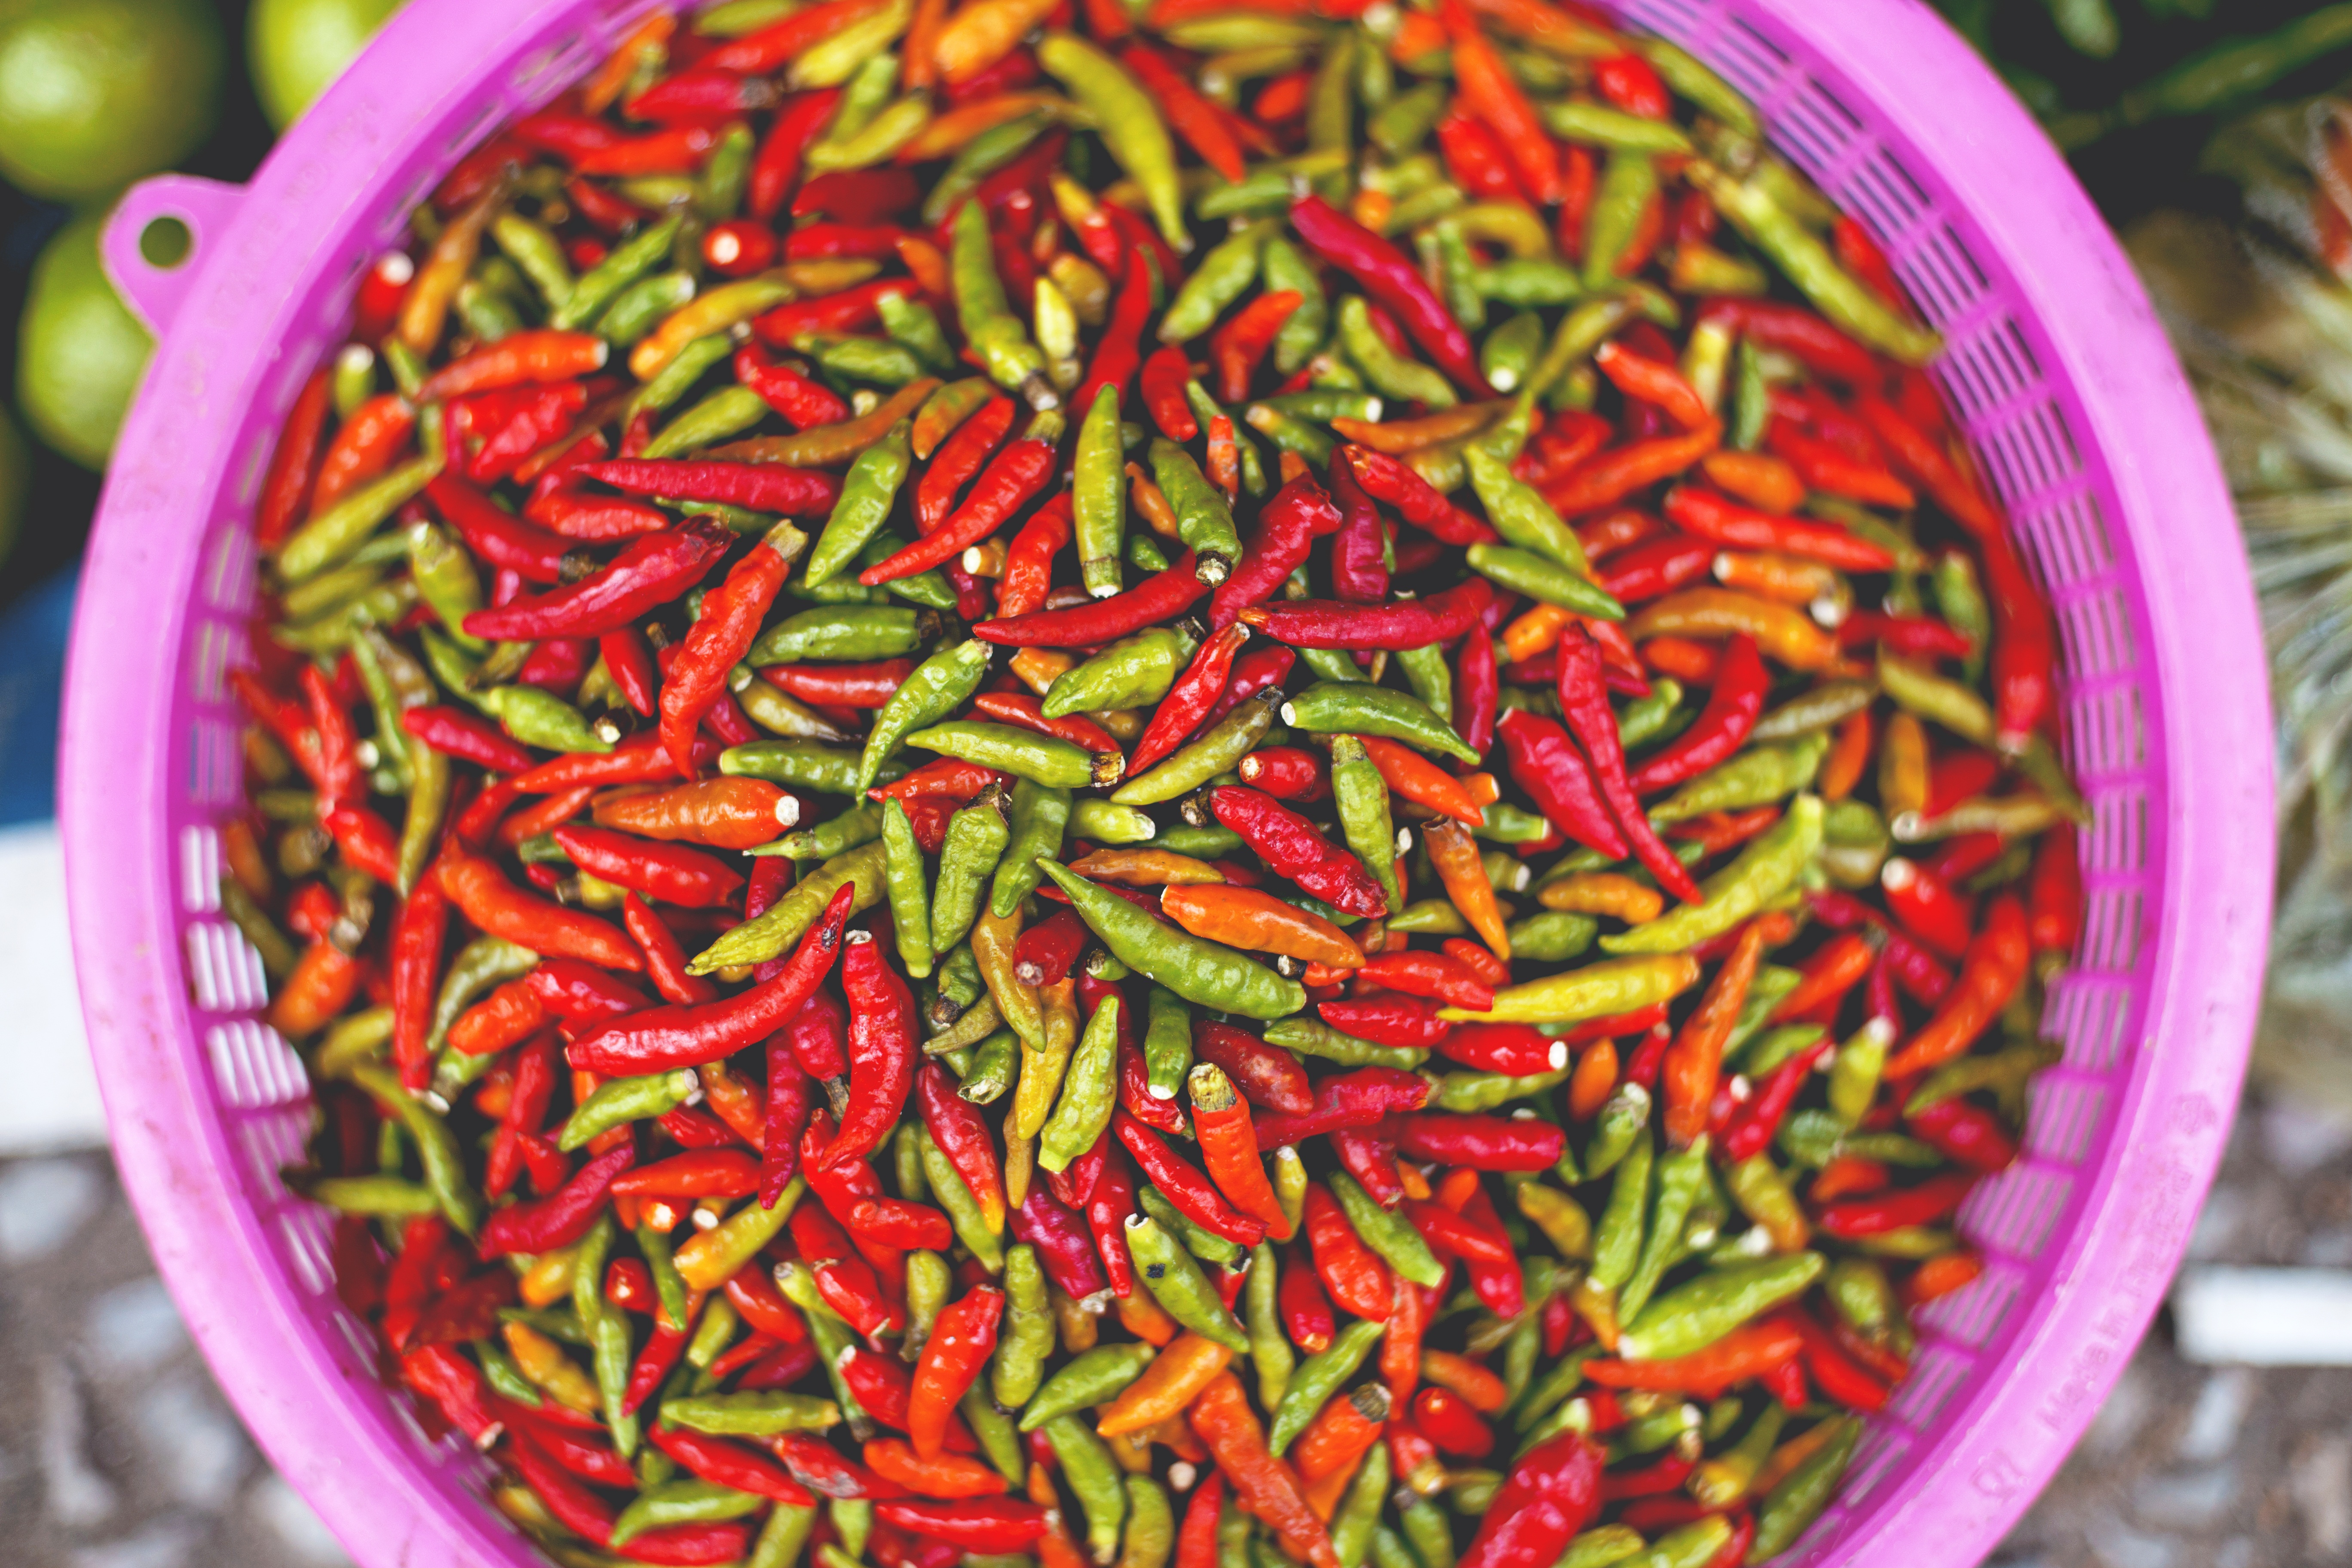
plant, fruit, food, spice, produce, vegetable, colourful, colorful, basket, hot, spicy, flavor, chillies, flowering plant, chili peppers, chili pepper, cayenne pepper, land plant, bird's eye chili, bell peppers and chili peppers